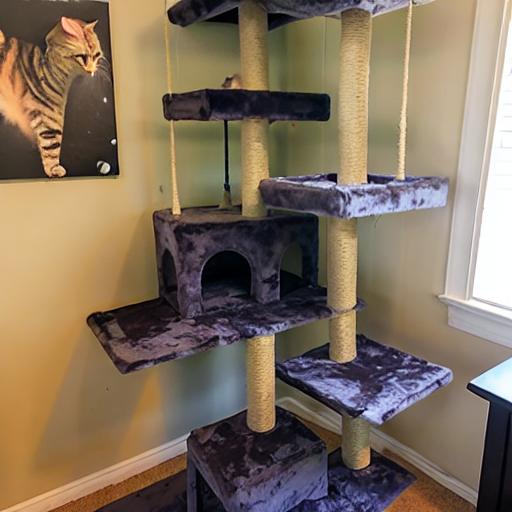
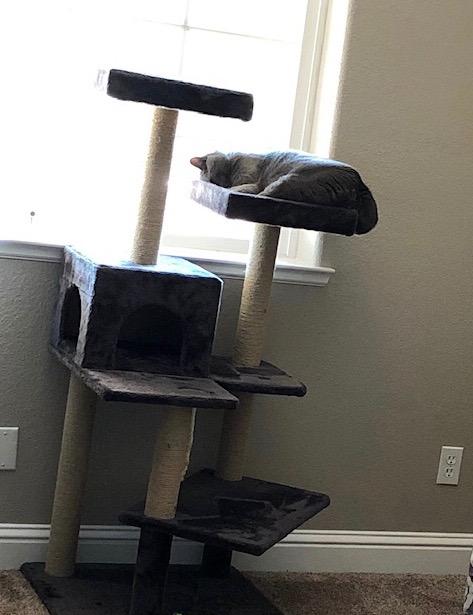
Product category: items_cat tree
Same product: no